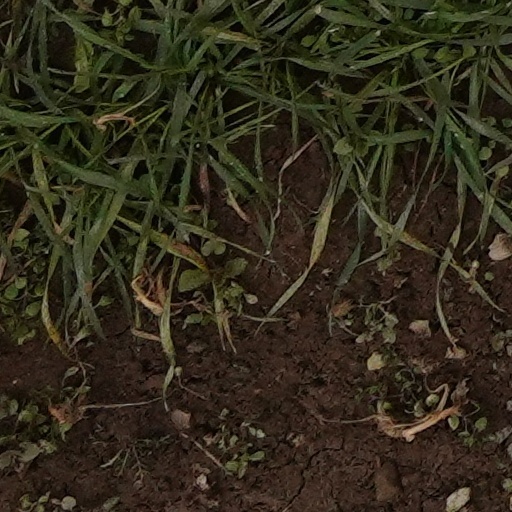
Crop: wheat